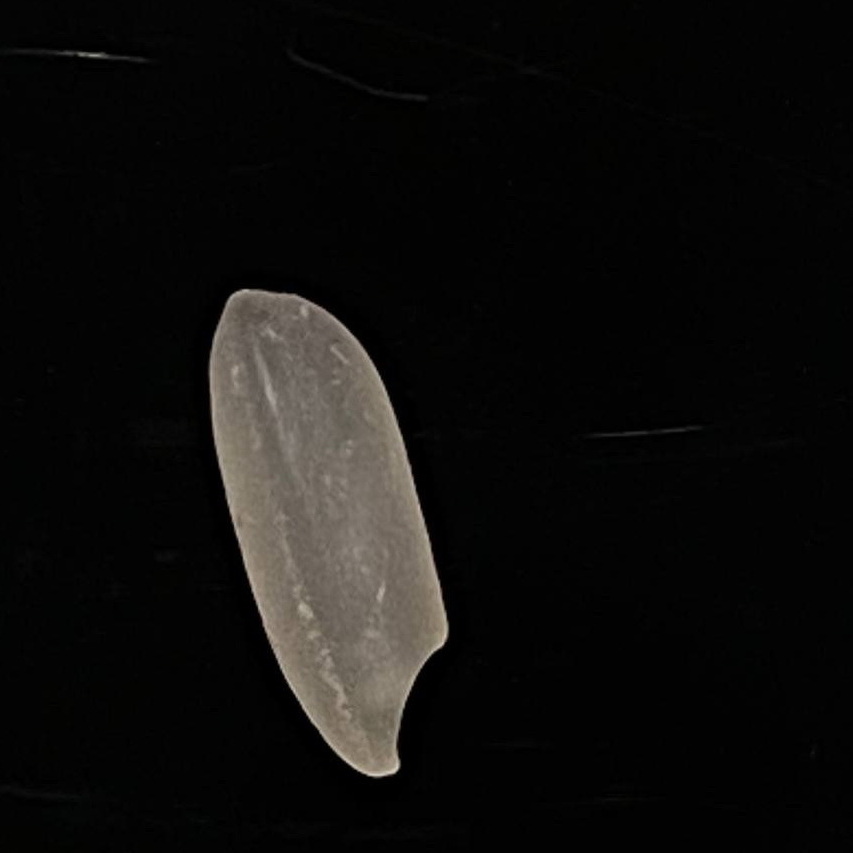
Rice variety: Subol_Lota